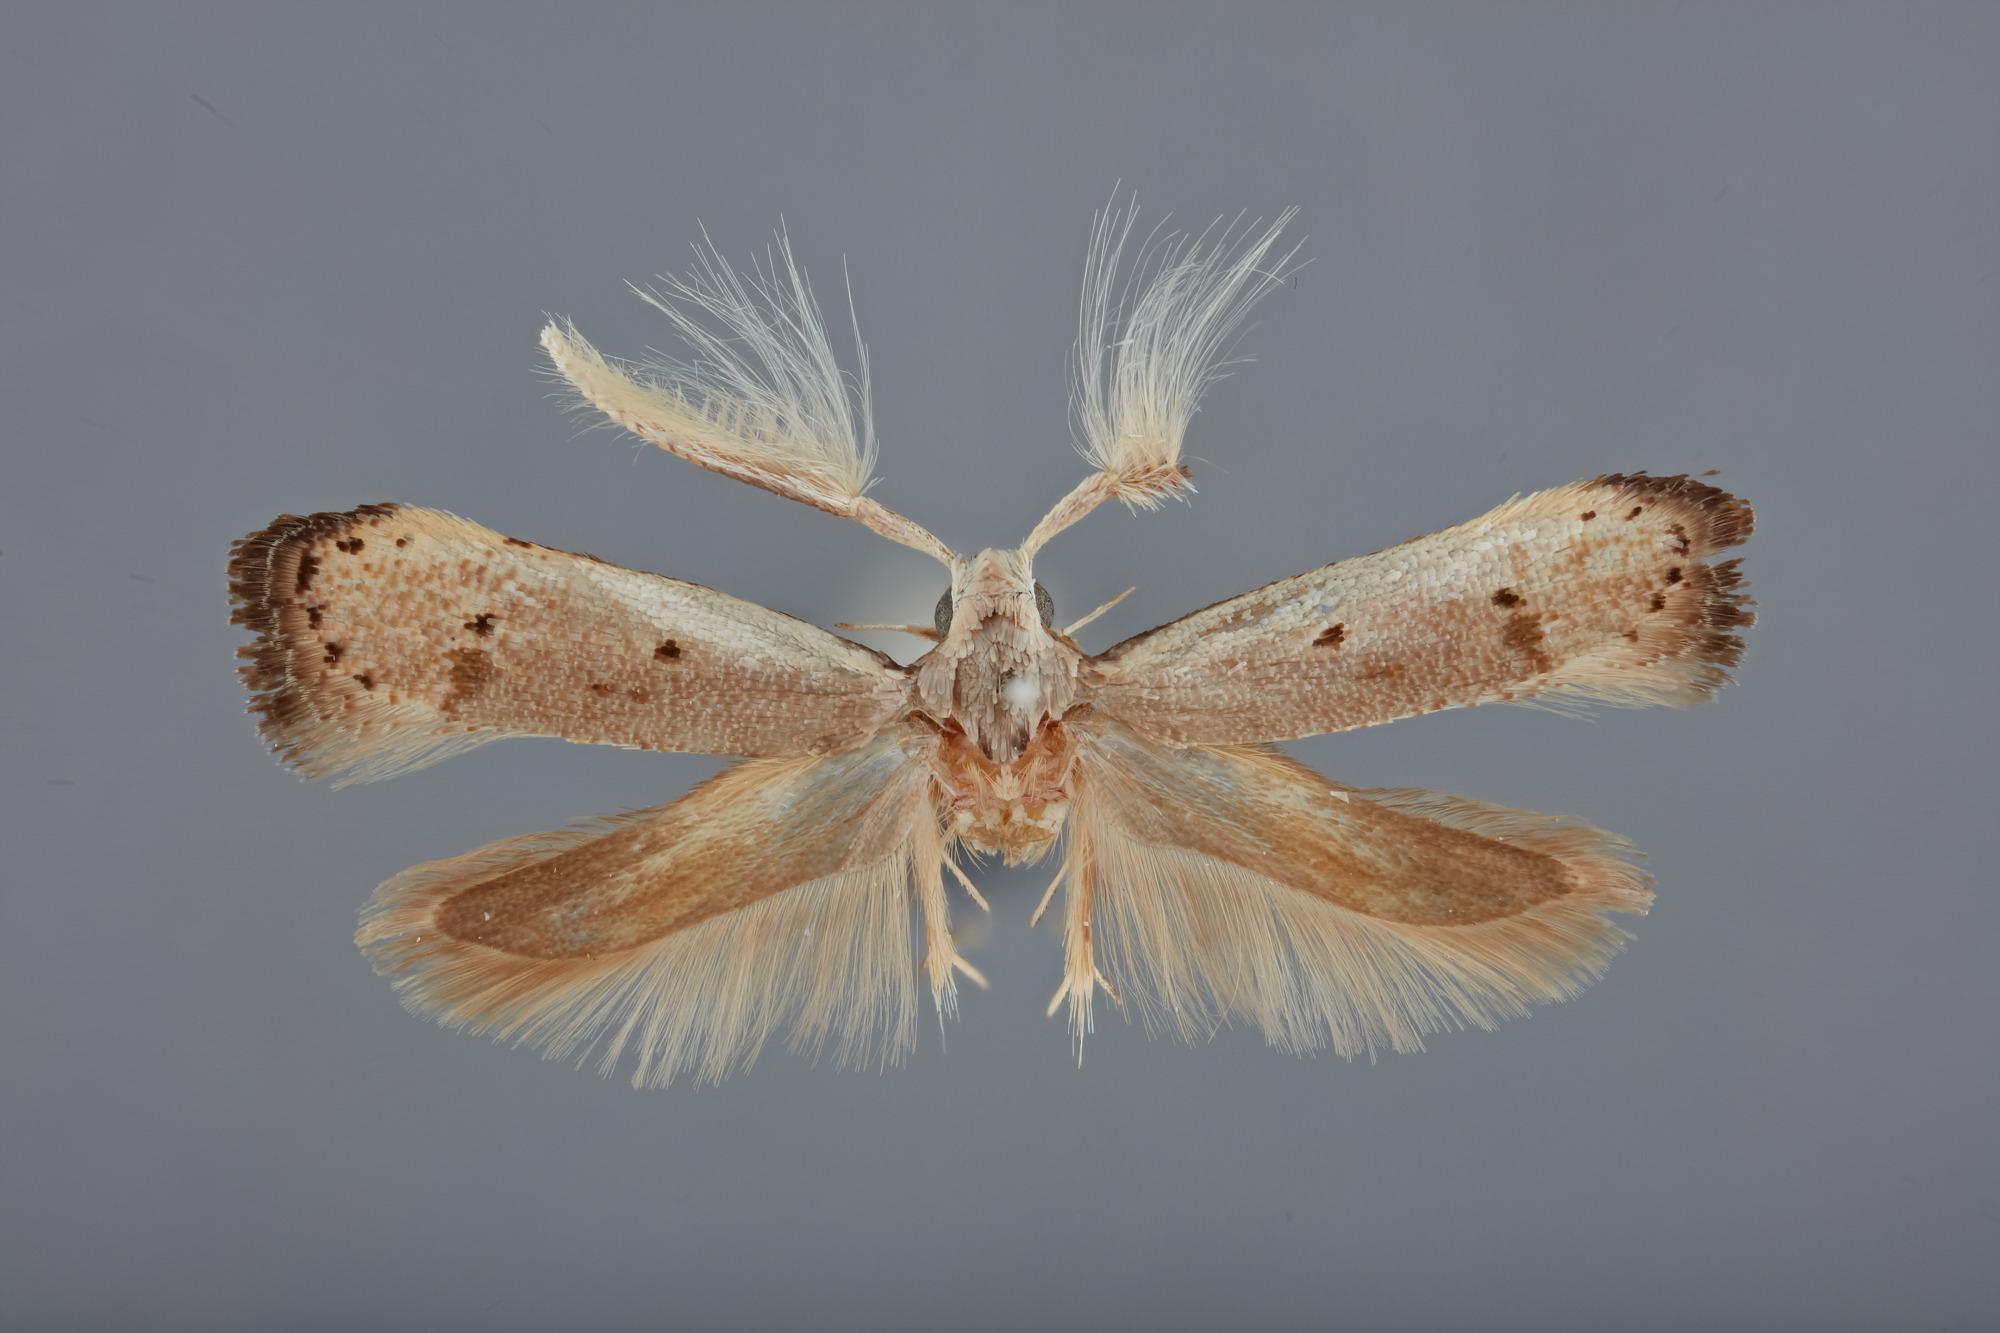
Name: Neopectinimura madangensis
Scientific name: Neopectinimura madangensis Park & Byun, 2010
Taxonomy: Animalia, Arthropoda, Hexapoda, Insecta, Lepidoptera, Glossata, Lecithoceridae
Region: V. O. Becker
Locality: Brahman Mission, Madang, Papua New Guinea
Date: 11 Oct 1992 to 15 Oct 1992